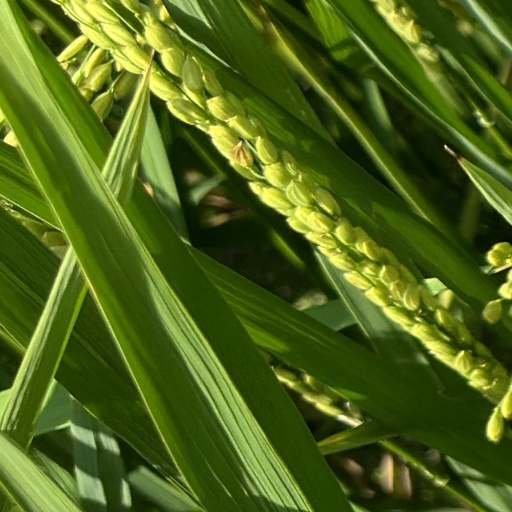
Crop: rice